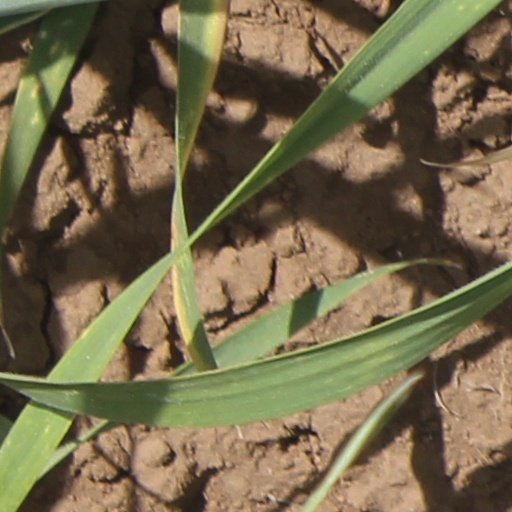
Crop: wheat